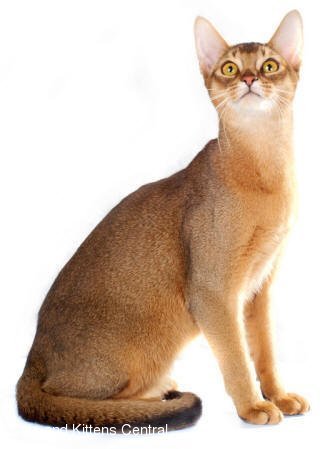
Breed: abyssinian